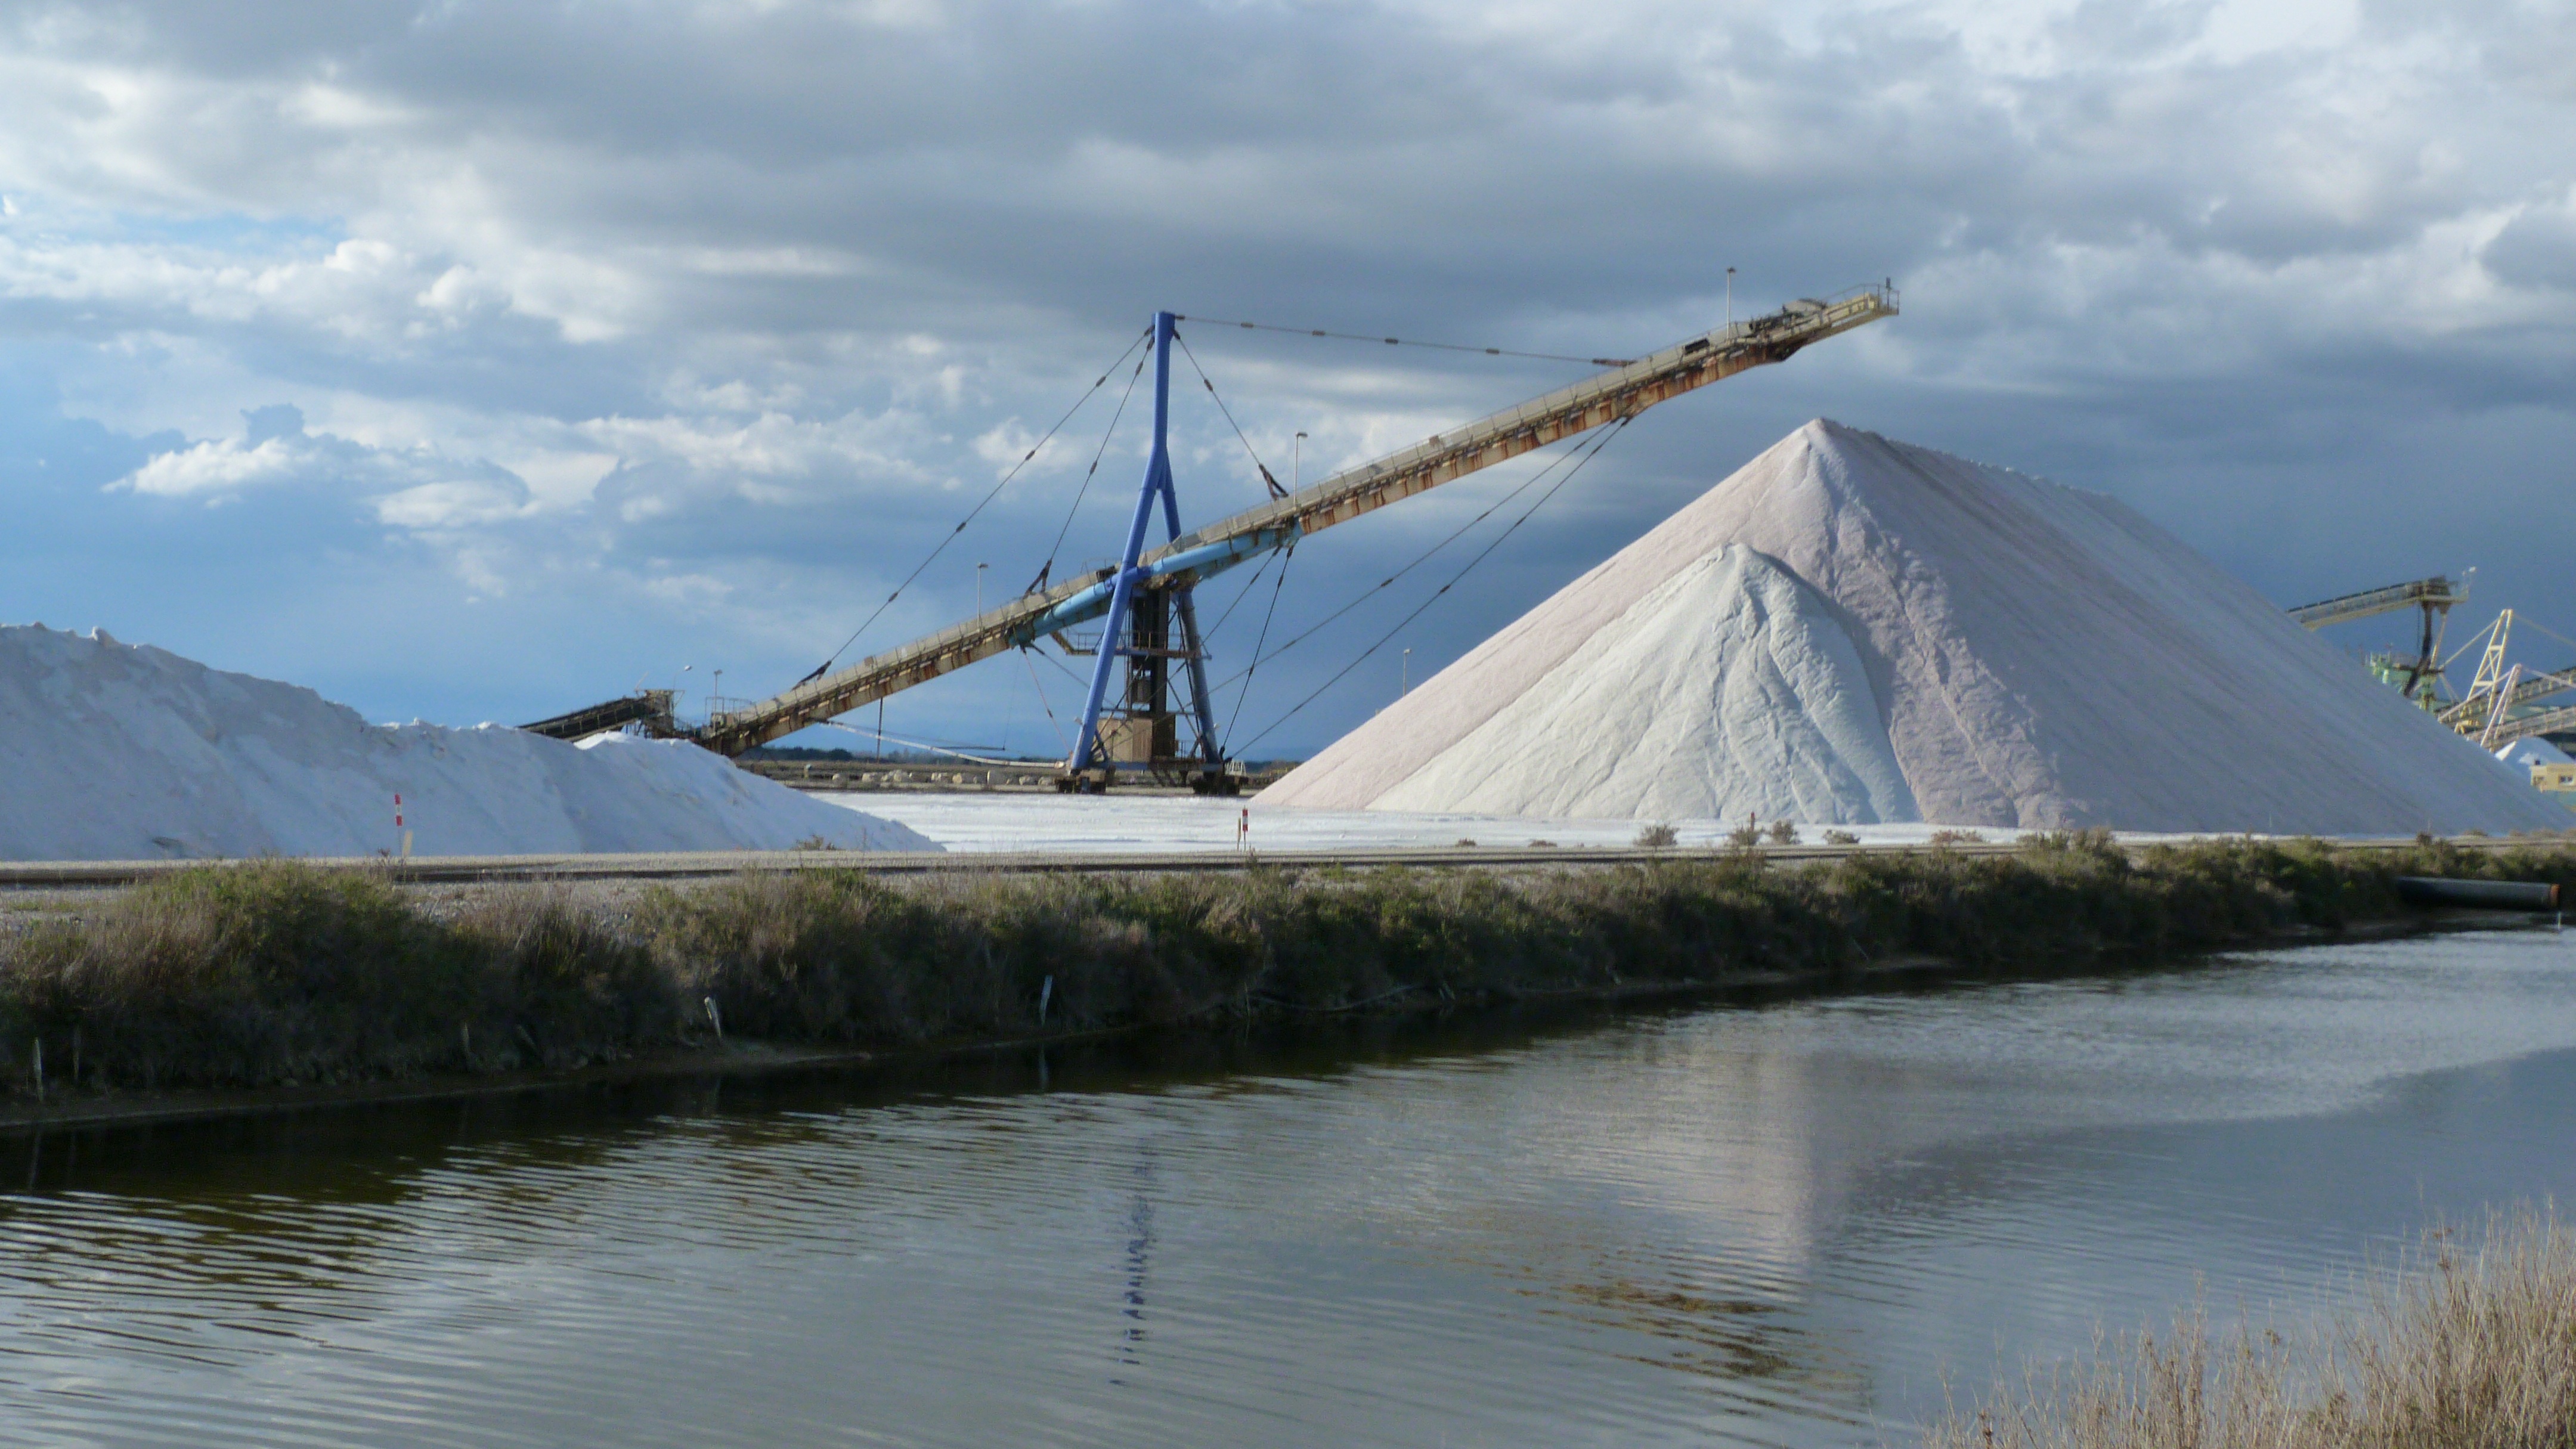
landscape, sea, water, white, boat, bridge, river, reflection, vehicle, industrial, salt, reservoir, storage, saline, exploitation of salt